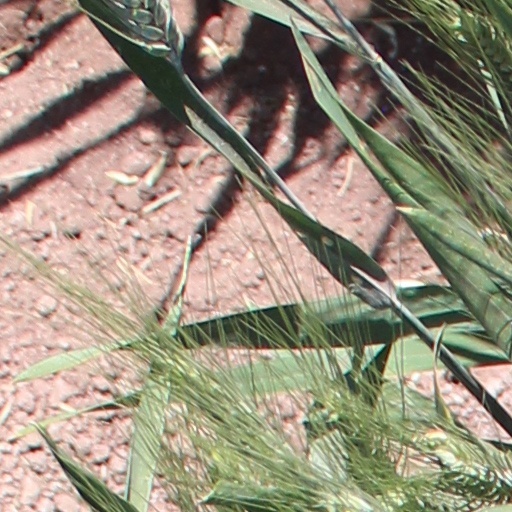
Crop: wheat